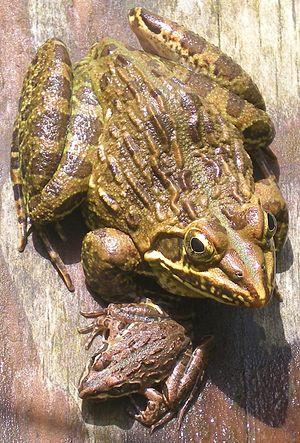
Amietia est un genre d'amphibiens de la famille des Pyxicephalidae.
Amietia angolensis est une espèce d'amphibiens de la famille des Pyxicephalidae.